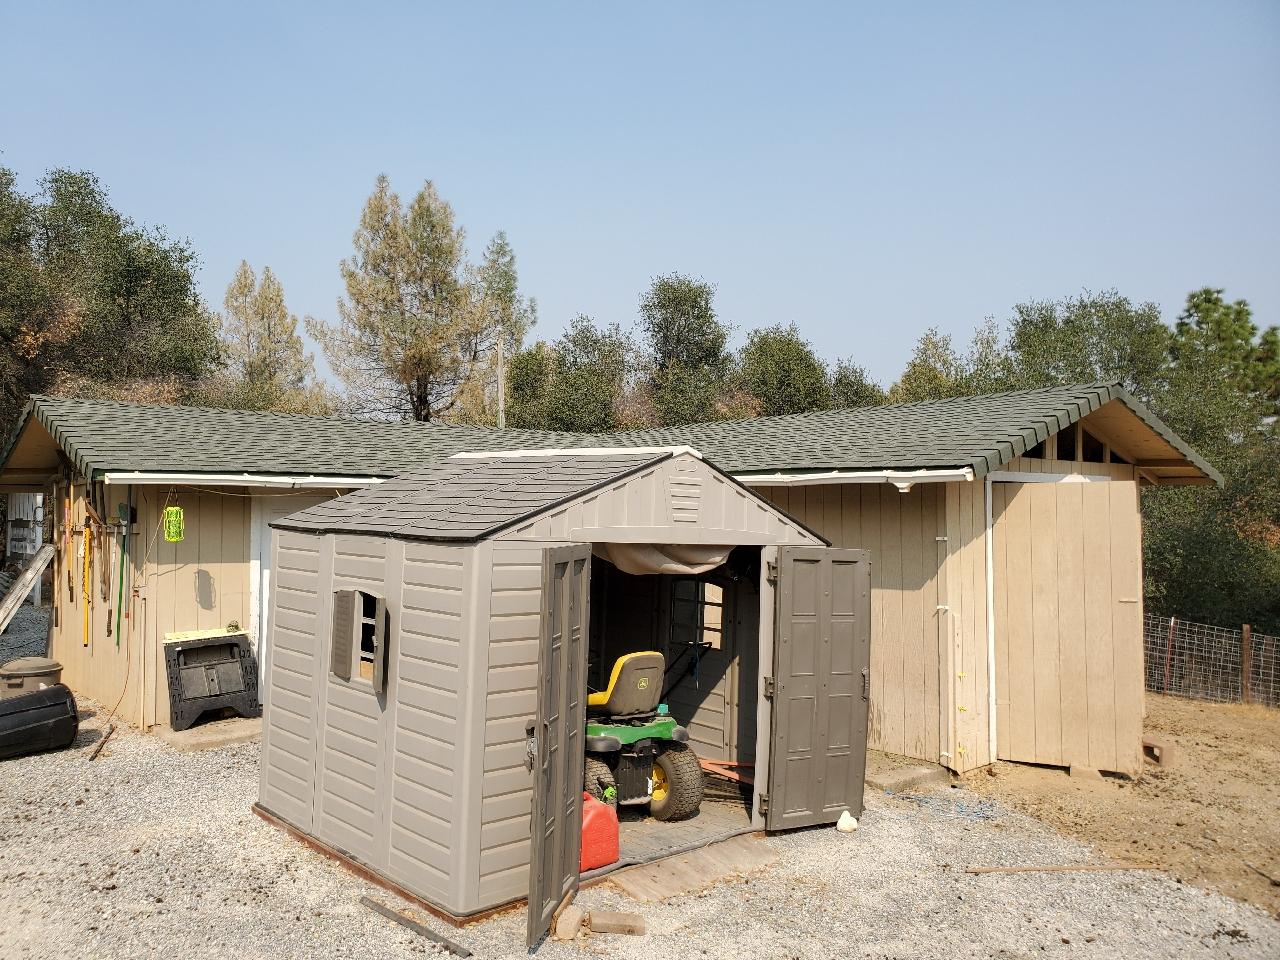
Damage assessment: no_damage